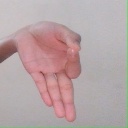
अक्षर: ज्ञ